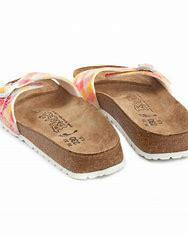
Brand: Birkenstock
Model: 100